Transport in Kochi

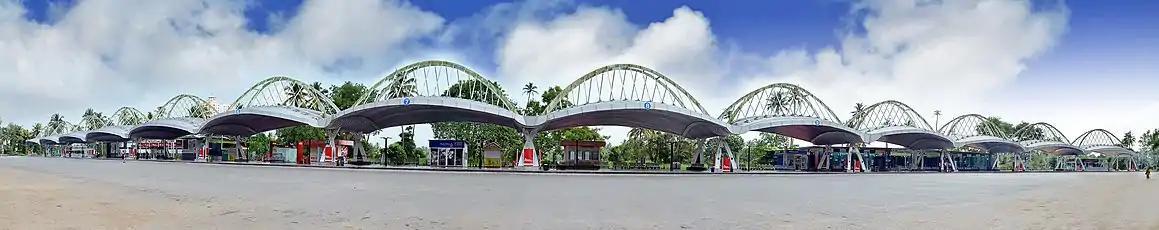
A panoramic view of Vyttila Mobility Hub

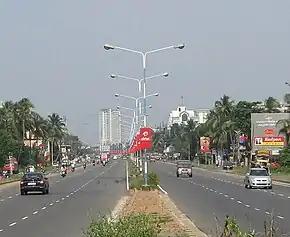
Kochi is part of the North-South Corridor of India's National Highway System via the NH 47

Kochi is part of the North-South Corridor of India's National Highway System via the NH 544. NH 66, the seventh longest highway in India, connects Kochi with Navi Mumbai, via Kozhikode and Mangalore on the western coast of India. The NH 544 originating from Salem connects Kochi with cities like Coimbatore via Thrissur and Palakkad and also connects with state capital Thiruvananthapuram and after merging with NH 66 termi at Kanyakumari. NH 85 is another highway, connecting Kochi with Dhanushkodi in Tamil Nadu via Munnar and Madurai. Two smaller national highways, NH 966B connecting to Willingdon Island and NH 966A, connecting NH 544 to Vallarpadom from Kalamassery. NH 544 has a bypass road connecting Aroor to Edappally junction. The city is also connected with several state highways like SH 15, SH 16, SH 41, SH 63, SH 66. The state government has constructed an expressway called Seaport-Airport Road running parallel to NH 544 bypass road at Maradu junction to Kalamasserry junction. Phase II, proposed an alternative road to directly to Airport. A second four-lane road called Infopark Expressway has been constructed from Airport-Seaport road to Infopark, which is planned to develop into a east–west corridor in the future. The ever-increasing traffic congestion has necessitated the construction of flyovers at many key junctions on the national highways in Kochi. The works on Edapally flyover have been done and commissioned and a flyover has also been opened at Palarivattom junction.